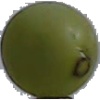
Label: Grape White 4